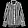
Label: Shirt